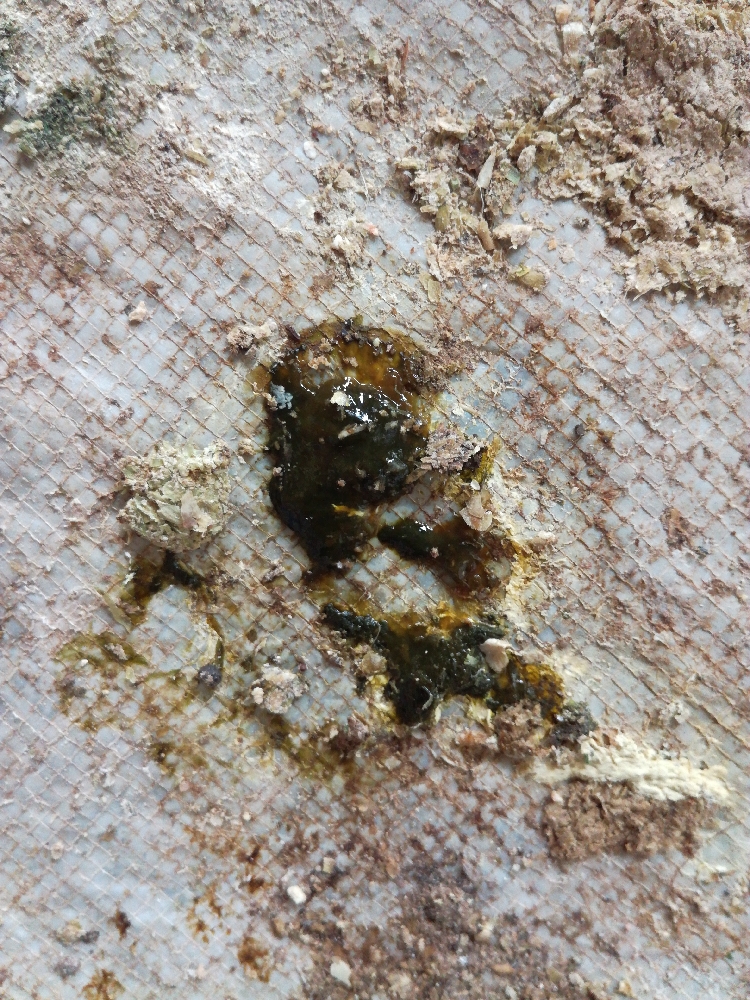
PCR-confirmed diagnosis: Newcastle disease